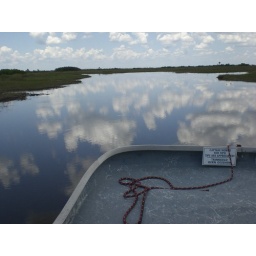
clouds in the water